Net Lake-Vermilion Lake Deformation Zone

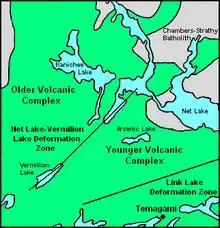
Geologic map of Strathy Township displaying the location of the Net Lake-Vermilion Lake Deformation Zone.

The Net Lake-Vermilion Lake Deformation Zone, also known as the Net Lake-Vermilion Lake Zone of Deformation, is a zone of deformation in Temagami, Ontario, Canada, extending from Vermilion Lake to Net Lake in a northeasterly direction.